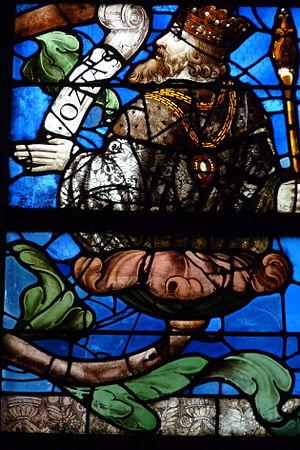
Les livres de Samuel forment une partie de la Bible. Ils racontent les événements survenus pendant une période de l'histoire de l'Israël antique allant de la naissance du prophète Samuel jusqu'à peu avant la mort du roi David, ce que la tradition situe au Xᵉ siècle av. J.-C.